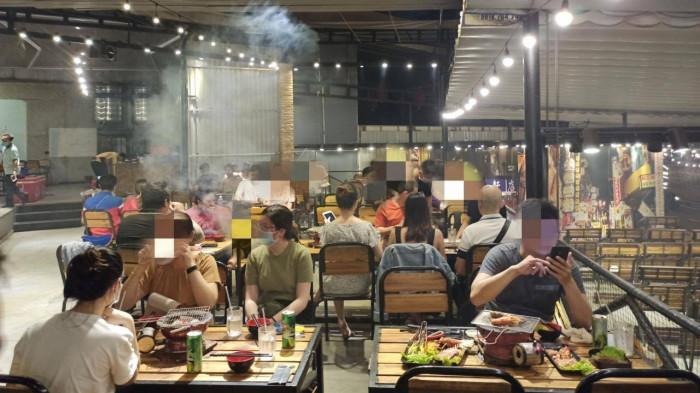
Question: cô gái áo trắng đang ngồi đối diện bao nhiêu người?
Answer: cô gái áo trắng đang ngồi đối diện hai người